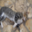
Label: cat